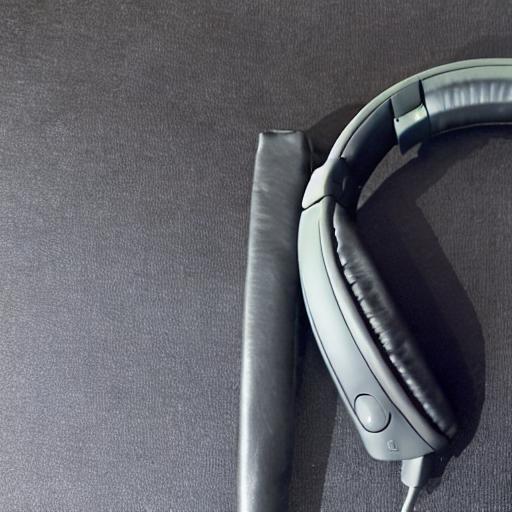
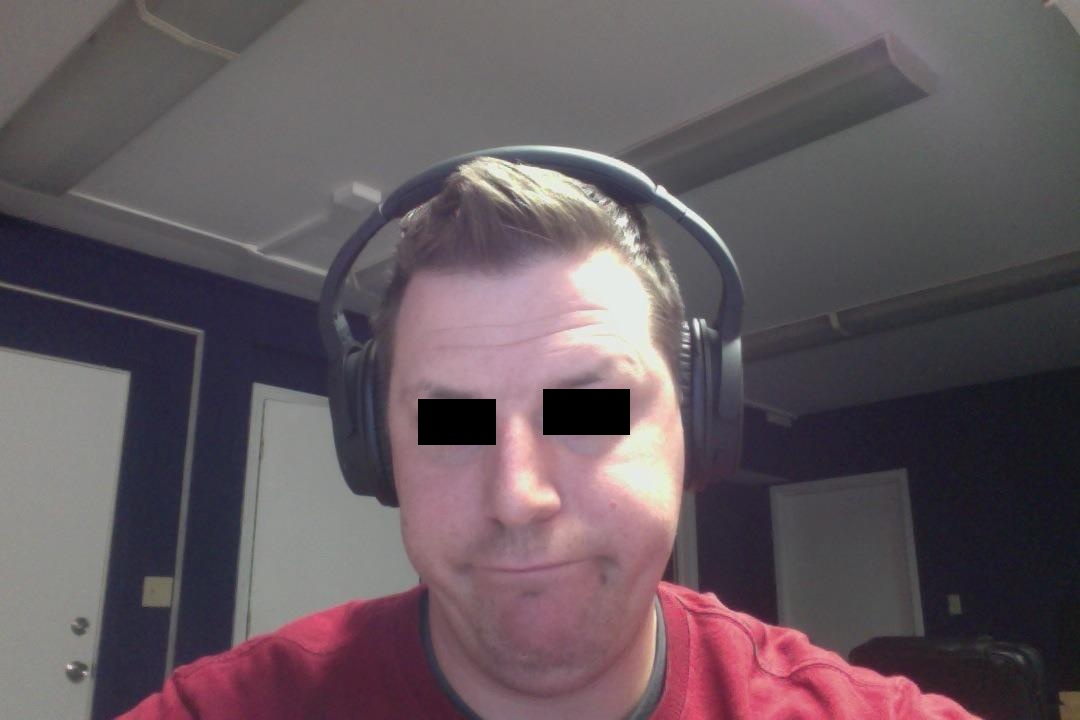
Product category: headphones
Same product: no